H. H. C. Miller

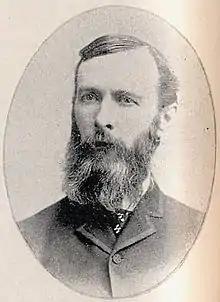
Miller in 1891.

Miller was admitted to the Illinois bar in 1875. After five years in partnership with his teacher Judge Needham, he entered solo practice as a corporate attorney in 1881. He became known as a specialist in banking law. He practiced for his entire career in Chicago, and by 1905 was a senior member of the firm of Miller, Thoman & Oppenheim, which had its offices in Chicago's Marquette Building.